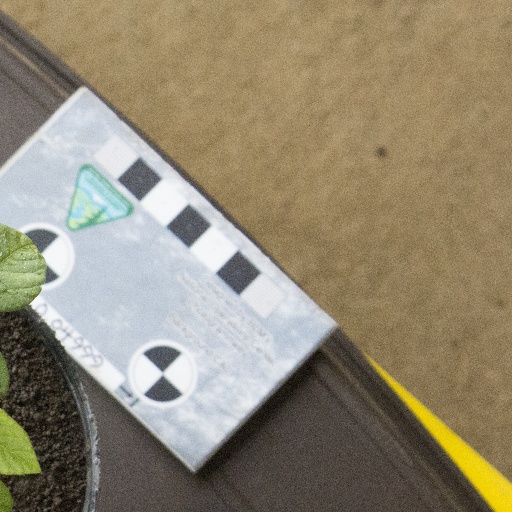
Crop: soybean